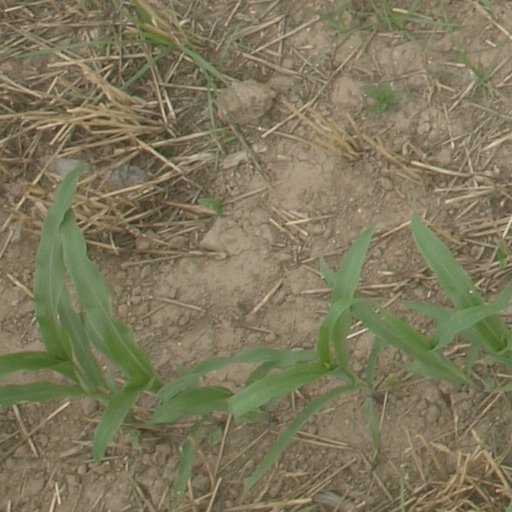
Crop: maize; corn